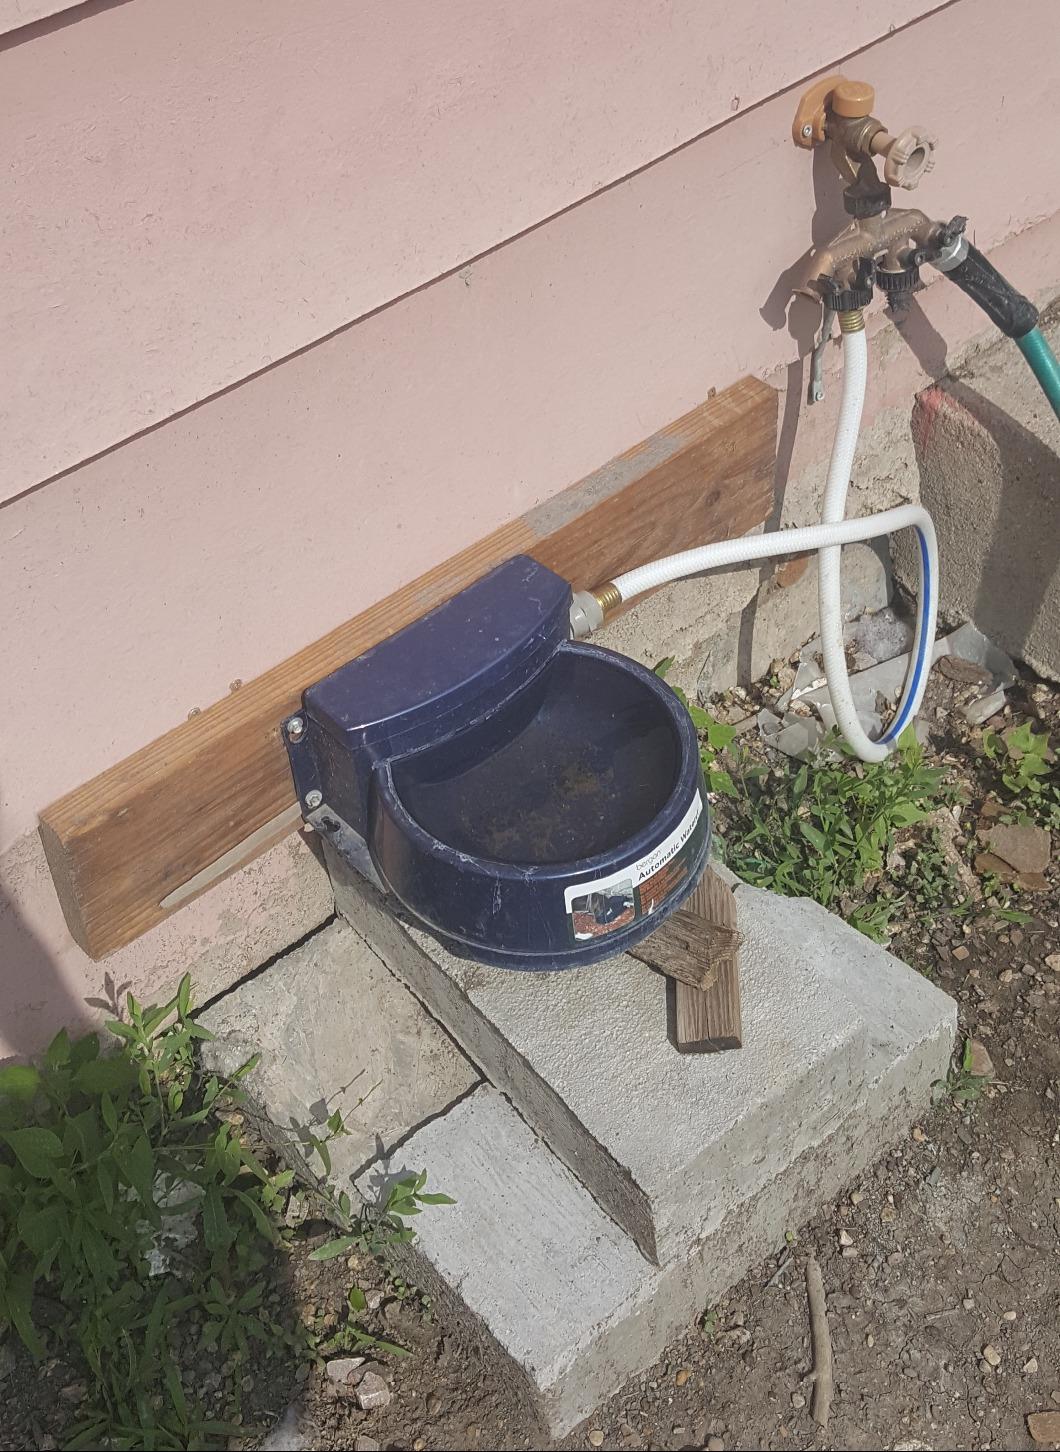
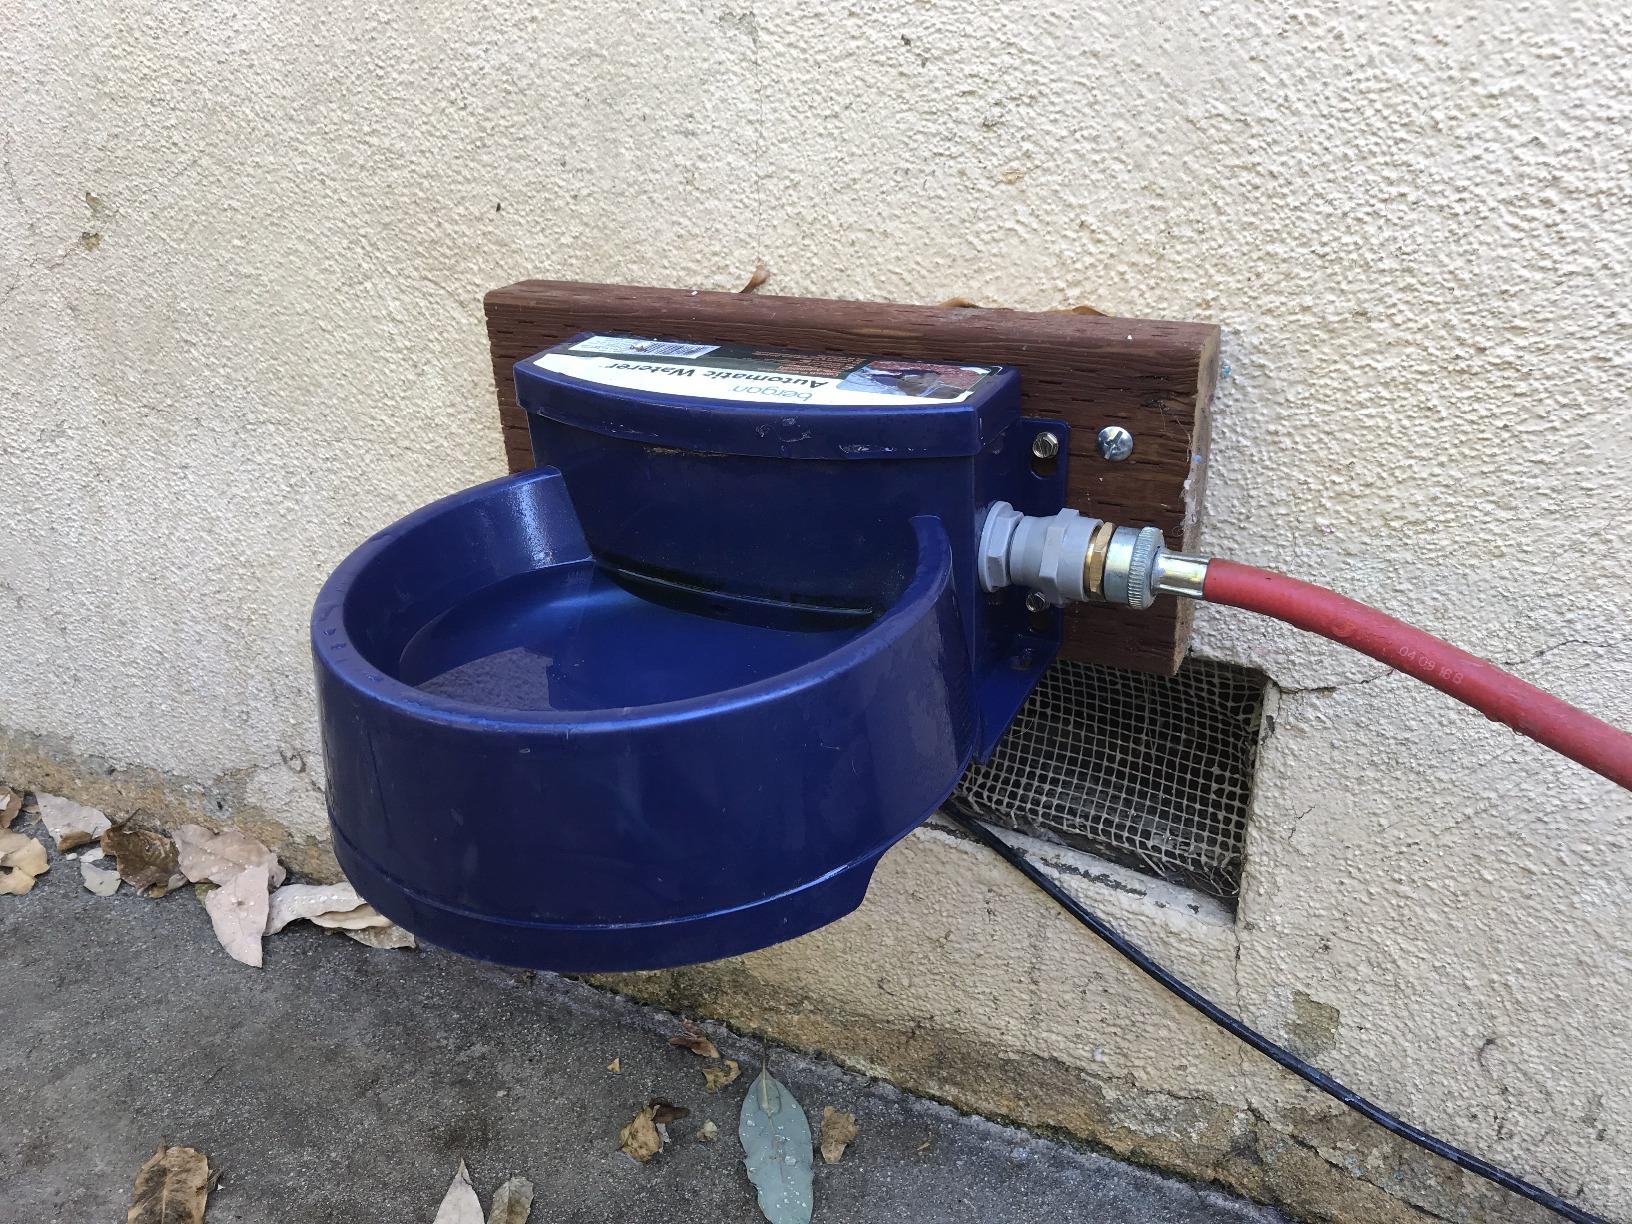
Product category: items_bowl
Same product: yes